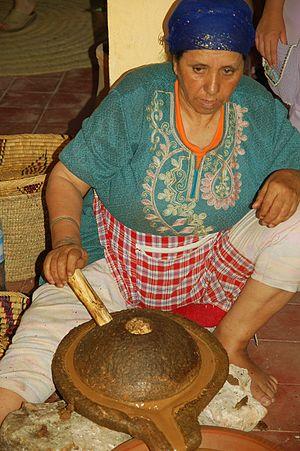
Une meule à grains est un objet technique, traditionnellement en pierre, qui permet le broyage, la trituration, le concassage, ou plus spécifiquement la mouture de diverses substances.
L'huile d'argane ou d'argan est une huile végétale tirée de l'arganier, arbre endémique du Maroc et du Sud-Ouest algérien. Elle est très utilisée dans la cuisine traditionnelle du Souss.